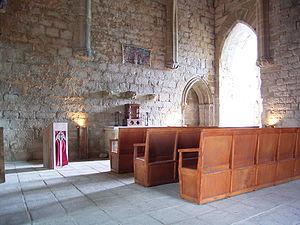
Chapelle du château de Puivert, France